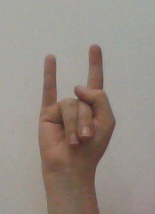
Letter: la